Typhoid fever

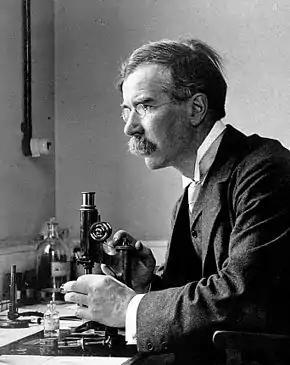
Almroth Edward Wright developed the first effective typhoid vaccine.

British bacteriologist Almroth Edward Wright first developed an effective typhoid vaccine at the Army Medical School in Netley, Hampshire. It was introduced in 1896 and used successfully by the British during the Second Boer War in South Africa. At that time, typhoid often killed more soldiers at war than were lost due to enemy combat. Wright further developed his vaccine at a newly opened research department at St Mary's Hospital Medical School in London in 1902, where he established a method for measuring protective substances (opsonin) in human blood. Wright's version of the typhoid vaccine was produced by growing the bacterium at body temperature in broth, then heating the bacteria to 60 °C to "heat inactivate" the pathogen, killing it, while keeping the surface antigens intact. The heat-killed bacteria was then injected into a patient. To show evidence of the vaccine's efficacy, Wright then collected serum samples from patients several weeks post-vaccination, and tested their serum's ability to agglutinate live typhoid bacteria. A "positive" result was represented by clumping of bacteria, indicating that the body was producing anti-serum (now called antibodies) against the pathogen.